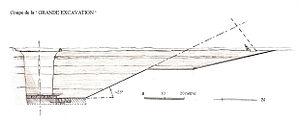
La grande excavation est une pyramide inachevée datant sans doute de la IVᵉ dynastie et qui se situe actuellement dans une zone militaire à Zaouiet el-Aryan. Seule une grande tranchée en forme de T a été creusée dans le sol rocheux et quelques pierres des premières assises ont été posées. Aucune source ne permet d'expliquer l'abandon du site. Si elle avait été achevée, la pyramide aurait eu une base de deux-cent-dix mètres de côté. Alexandre Barsanti a découvert au fond de la tranchée un sarcophage en granite de forme ovale ainsi que de nombreuses inscriptions à l'encre rouge sur les pierres du radier ne permettant pas de déterminer avec certitude à quel souverain était destinée cette pyramide.